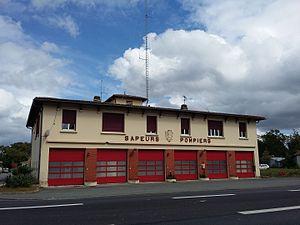
Caserne des pompiers de Saint-Jean-d'Illac.
Saint-Jean-d'Illac est une commune du Sud-Ouest de la France, située dans le département de la Gironde, en région Nouvelle-Aquitaine.